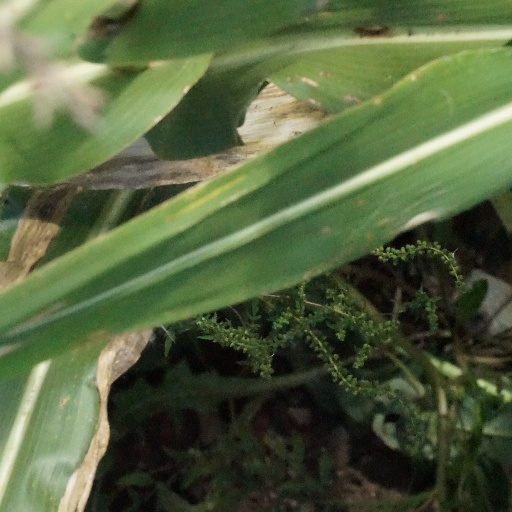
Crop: maize; corn